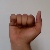
The image shows a hand gesture representing the letter 'A' in Indian Sign Language.